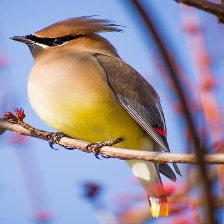
Species: CEDAR WAXWING
Scientific name: BOMBYCILLA CEDRORUM